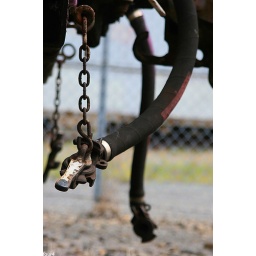
one of the connectors that linked up some train cars when they were in use.